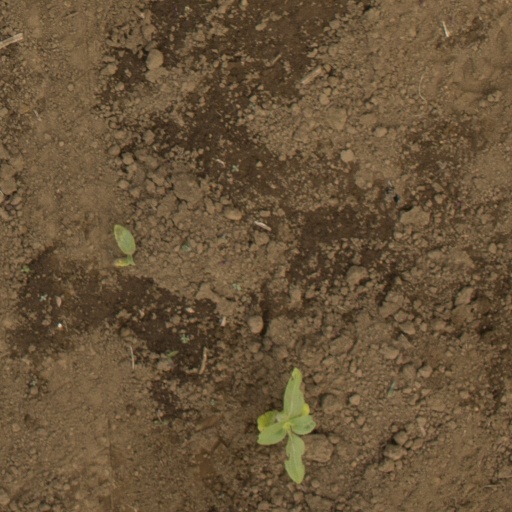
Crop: Jerusalem artichoke